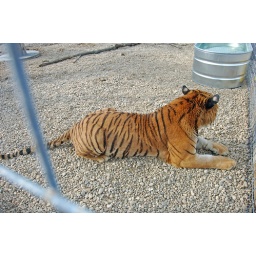
Samo a male tiger kept in a small barn, along with 9 other lions and tigers.